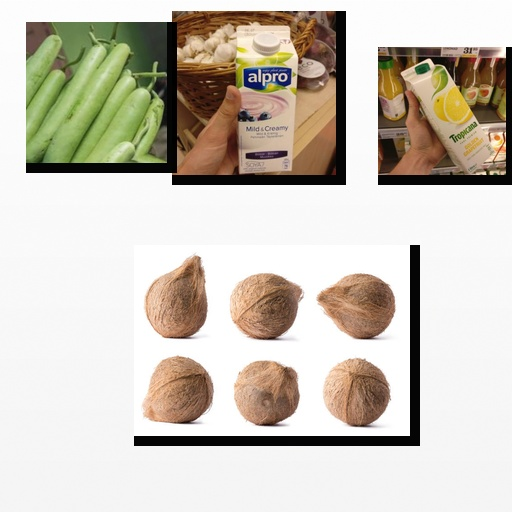
Food items: coconut, bottle_gourd, golden_grapefruit_juice, blueberry_soyghurt